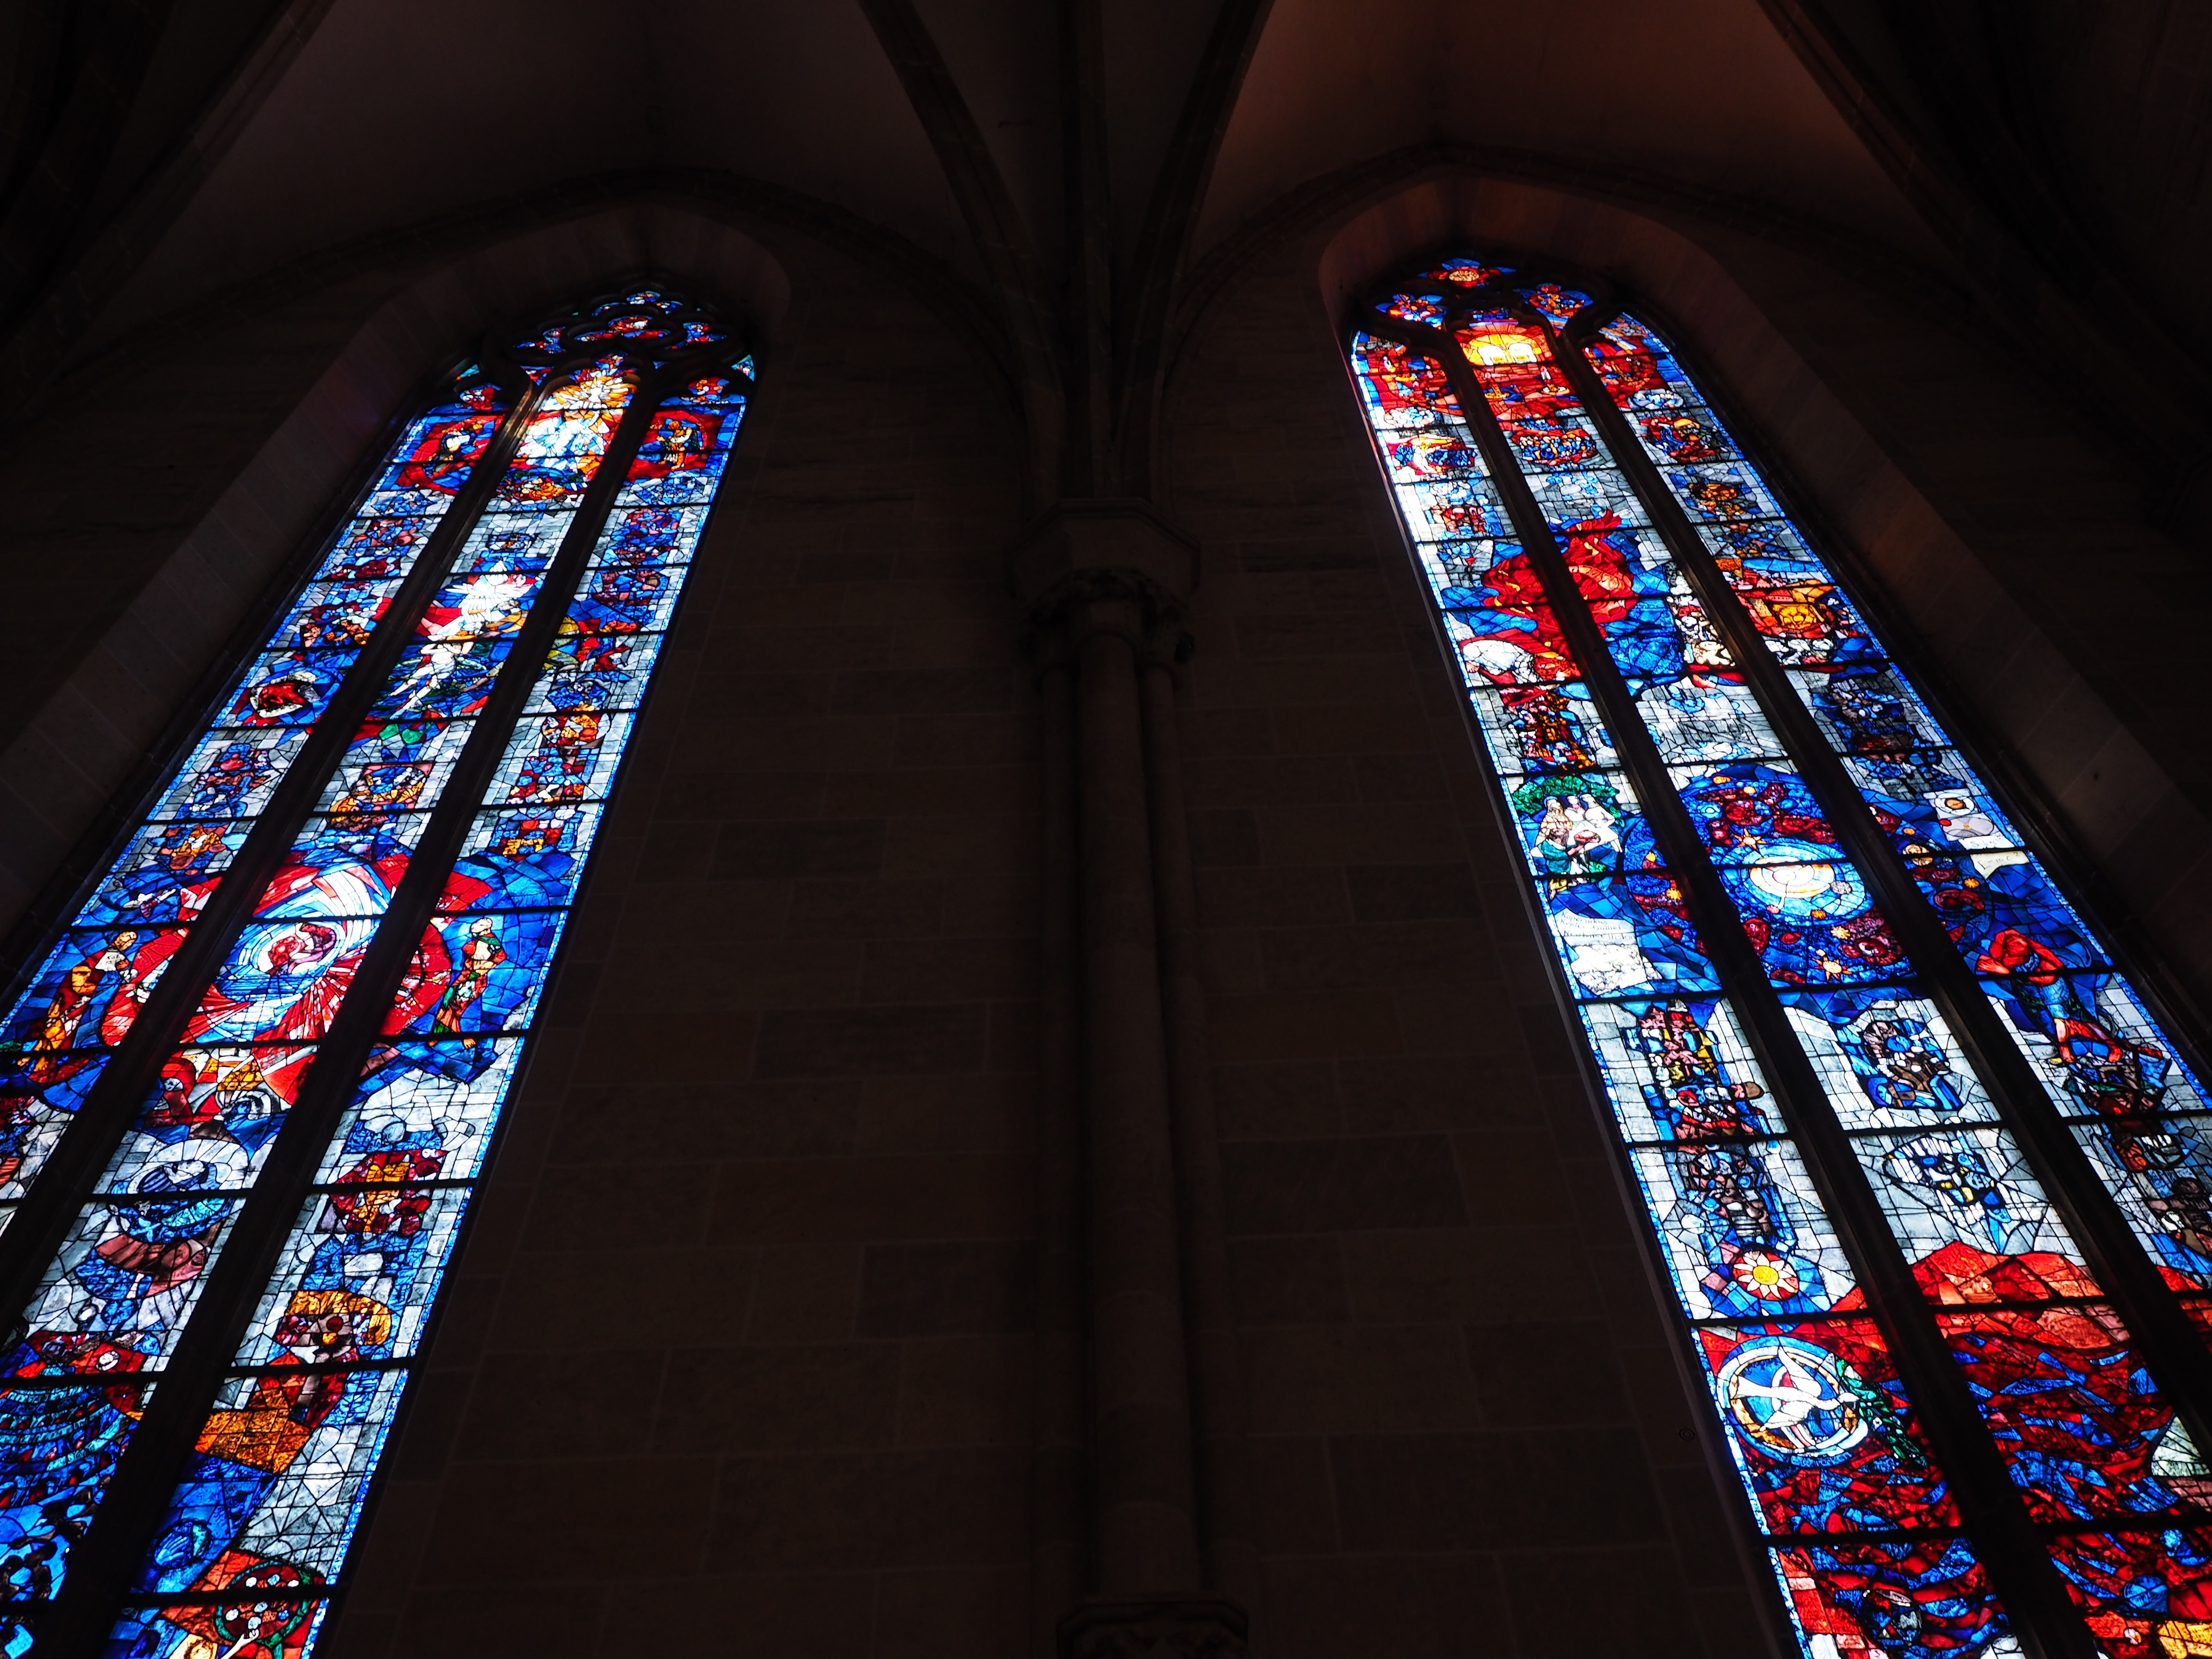
light, window, glass, color, blue, church, material, stained glass, symmetry, holy, stained glass window, church window, glass window, daylighting, munster, ulm cathedral